Culture of Tunisia

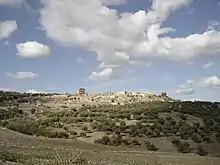
Panorama of Dougga

The works of Roman Tunisia do not differ greatly from those of Europe. Among those handed down to us are Thuburbo Majus, Gigthis, the amphitheater of El Jem, the capital of Dougga, the Baths of Antoninus at Carthage and the Triumphal Arch of Caracalla. Subsequently, when Christianity was founded in Carthage, numerous monuments were erected. The Church in Africa, having been illustrated with famous martyrs such as St. Cyprian of Carthage or bishops as Saint Augustin d'Hippone, grew quickly in prestige. Many Christian monuments are erected including the catacombs of Sousse or the Makthar baptistery. Basilicas in multiple aisles, like St. Cyprian, were built based on the Syrian influences. However, the Church suffered persecution under a long reign of the Vandals who confiscated some of its properties. The arrival of the Byzantines lead to the disappearance of the latter and the restoration of a dense network of Orthodox bishops. During this period, many hills were crowned with Byzantine fortifications, such as in Kélibia.